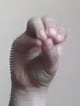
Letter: ha